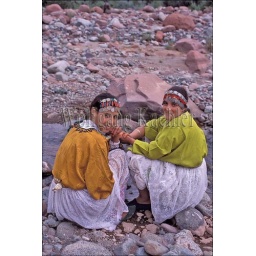
Morocco, near marrakech, atlas mountains, ourika valley, berber women sitting on rocks